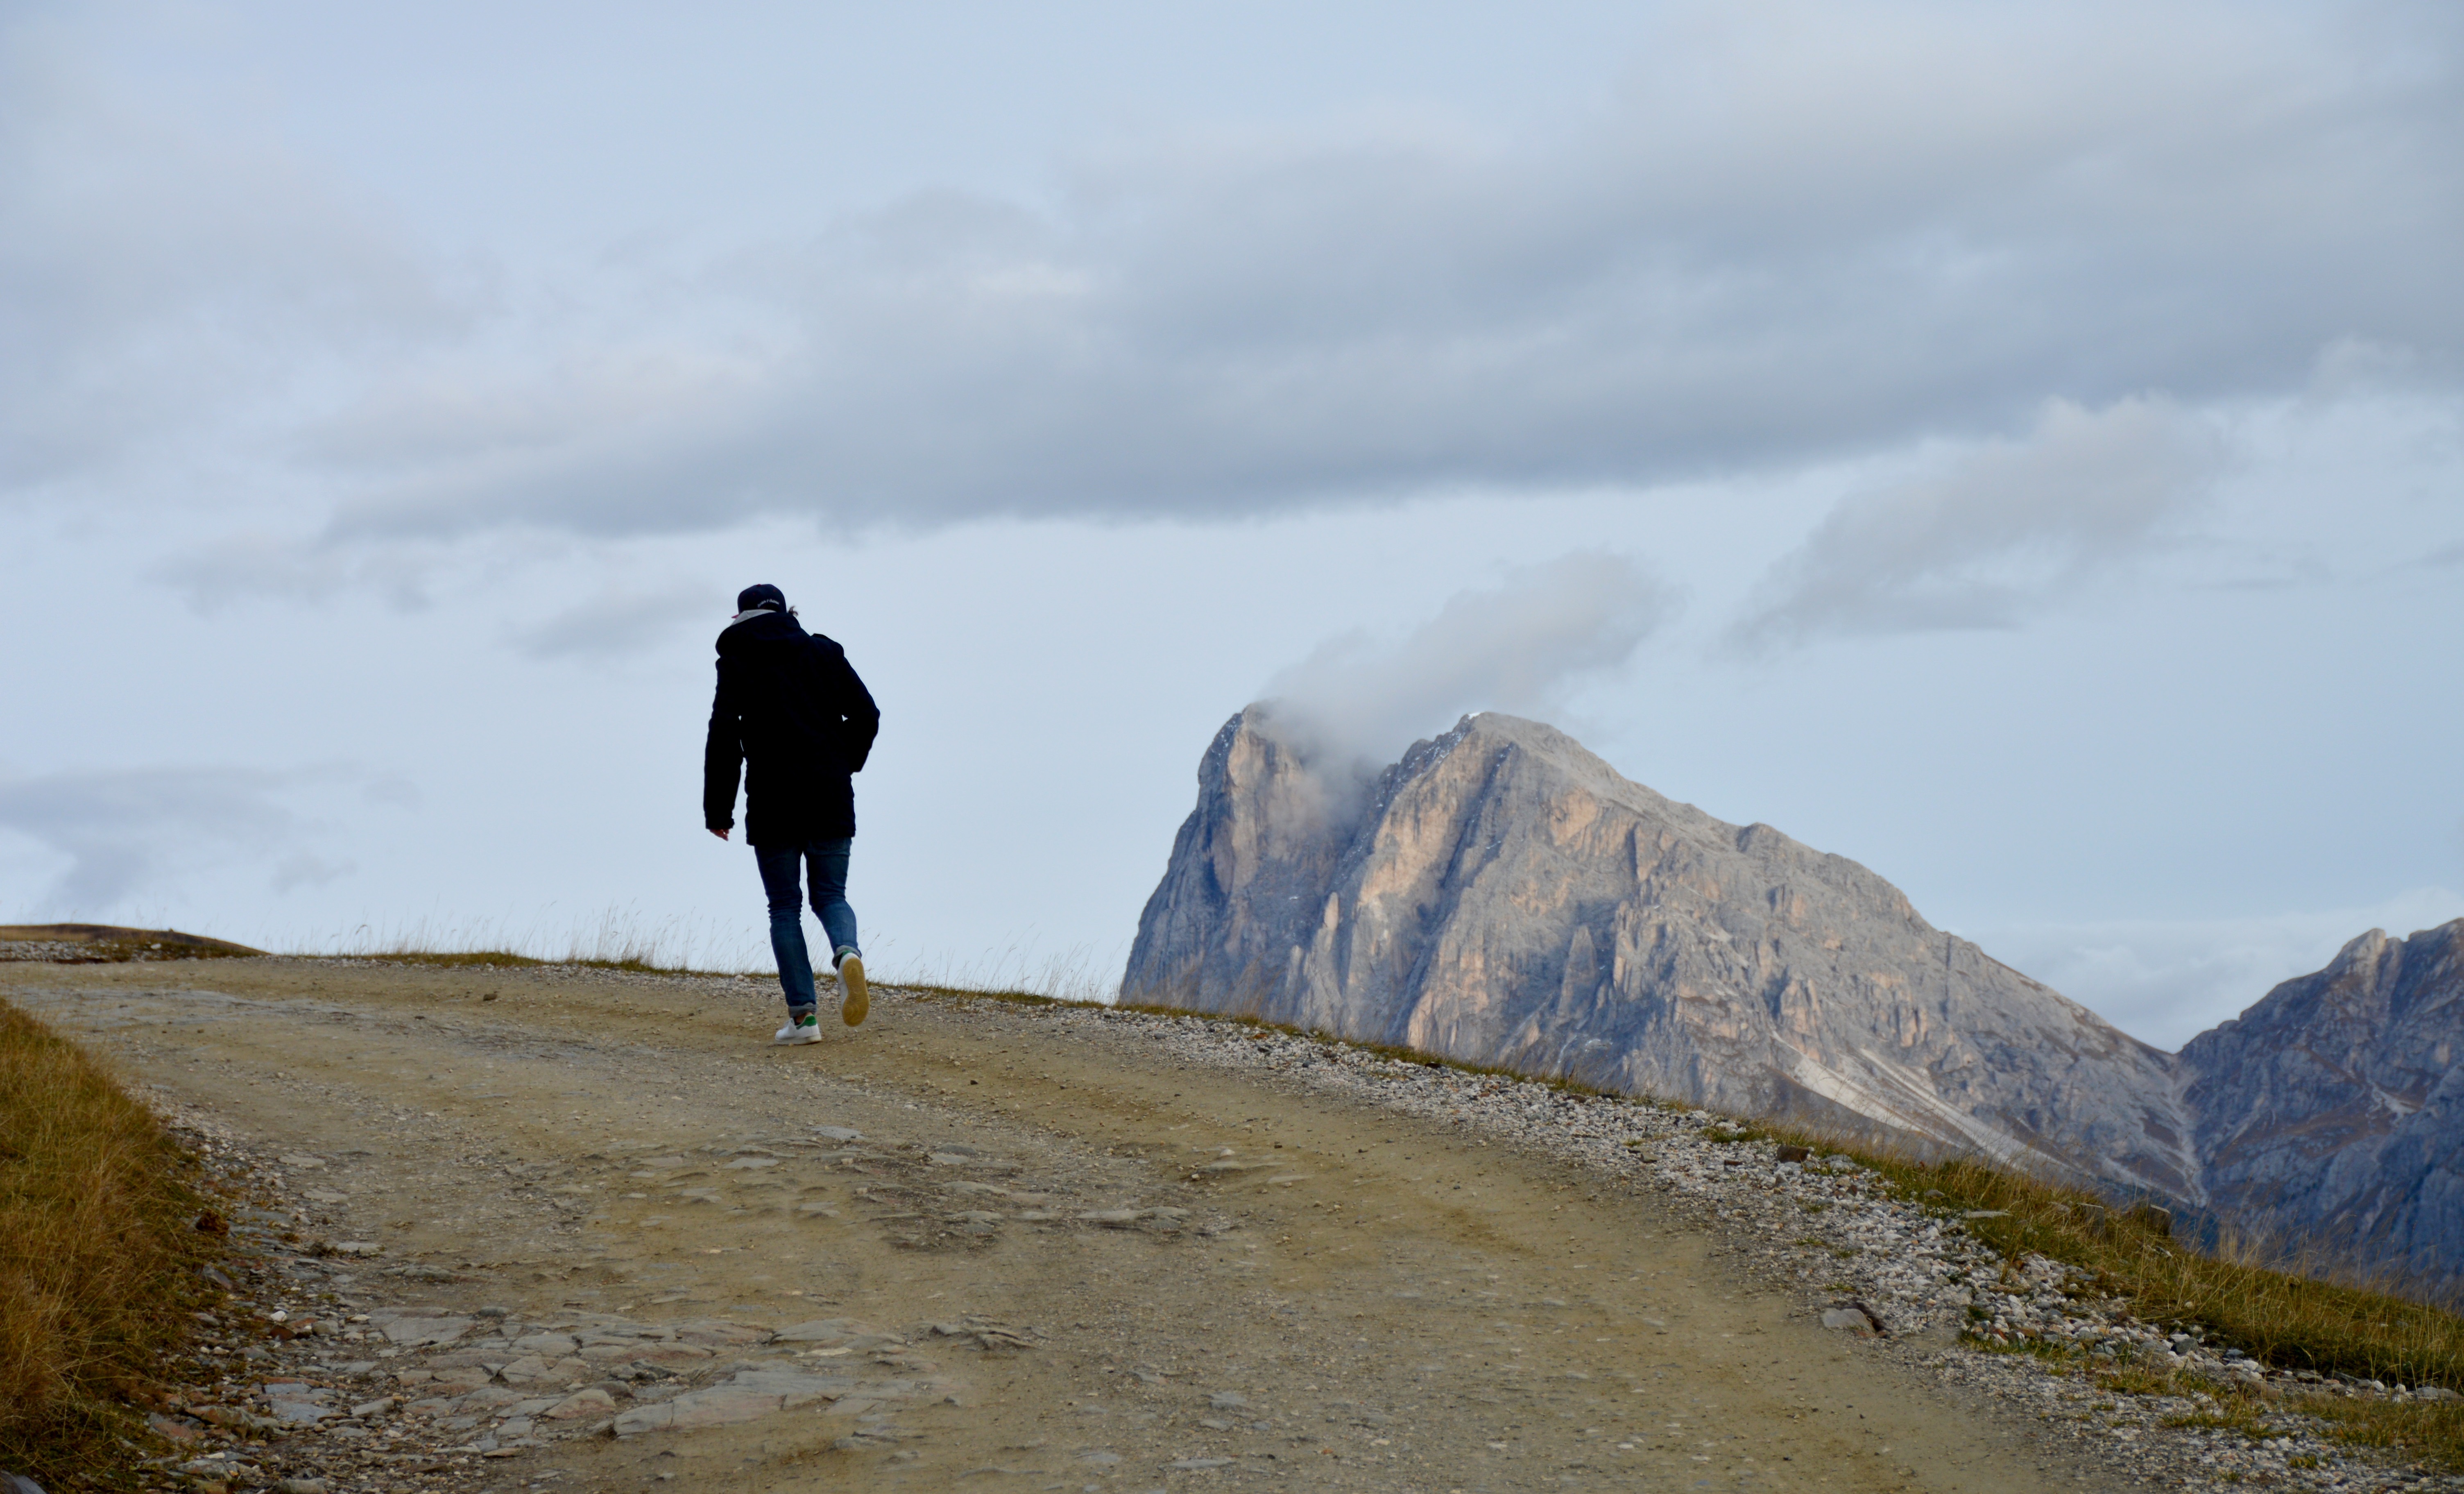
sea, coast, grass, rock, walking, mountain, sky, hiking, hill, adventure, mountain range, cliff, holiday, terrain, ridge, sports, mountains, wanderer, dolomites, landform, mountainous landforms